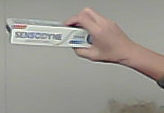
Product: sensodyne_toothpaste